John Wesley

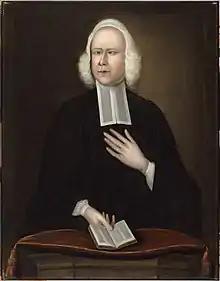
"George Whitefield" by Joseph Badger, c. 1745 (Harvard University Portrait Collection)

Wesley defined the witness of the Spirit as: "an inward impression on the soul of believers, whereby the Spirit of God directly testifies to their spirit that they are the children of God." He inherited this doctrine from the Protestant reformers, Martin Luther and John Calvin, and saw its basis in several passages of the Bible, such as . This doctrine was closely related to his belief that salvation had to be "personal." In his view, a person must ultimately believe the Good News for himself or herself; no one could be in relation to God for another.